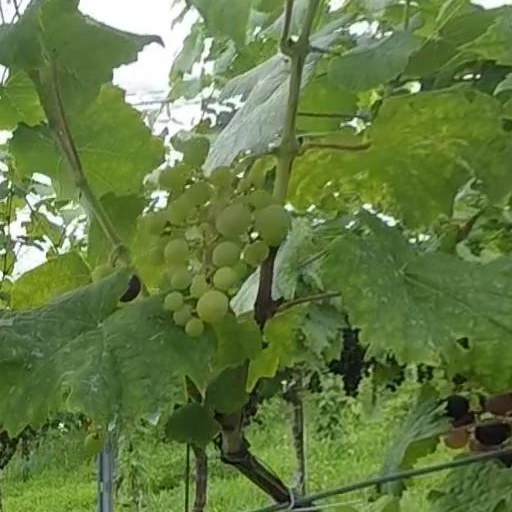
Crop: grape